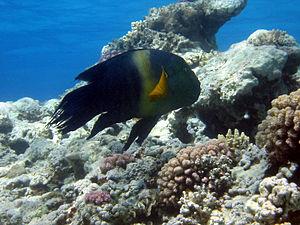
Cheilinus est un genre de poissons de la famille des Labridae.
Cheilinus lunulatus est une espèce de poissons téléostéens.